Chris Ryall

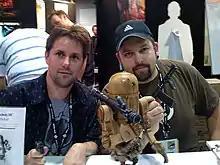
Ryall with Ashley Wood

In 2002, Ryall was hired by filmmaker Kevin Smith to run the entertainment-based MoviePoopShoot.com, one of Smith’s first forays outside of filmmaking. The site originally appeared in Smith's 2001 film, "Jay and Silent Bob Strike Back", as a parody site. Ryall, along with webmaster Ming Chen, news writer/editor Scott Tipton and many freelance columnists and cartoonists, launched the site on June 17, 2002. In addition to serving as the site's Editor-in-Chief, Ryall wrote multiple weekly columns for the website, including "One Hand Clapping", "TV Recommendations", "A Night Out", and "TV Pilot Reviews". Ryall continued to run the site after joining IDW in mid-2004. He departed the site altogether in January 2006.